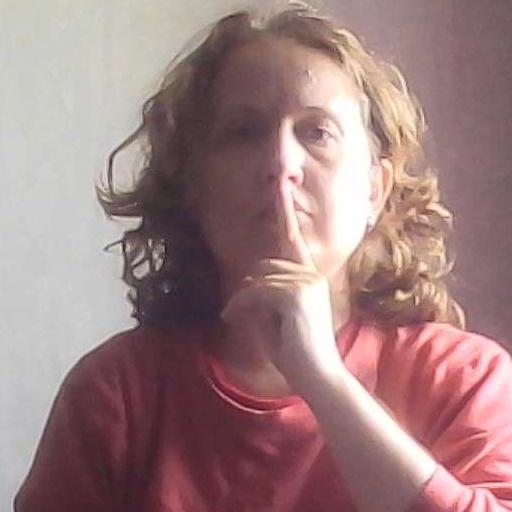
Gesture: mute